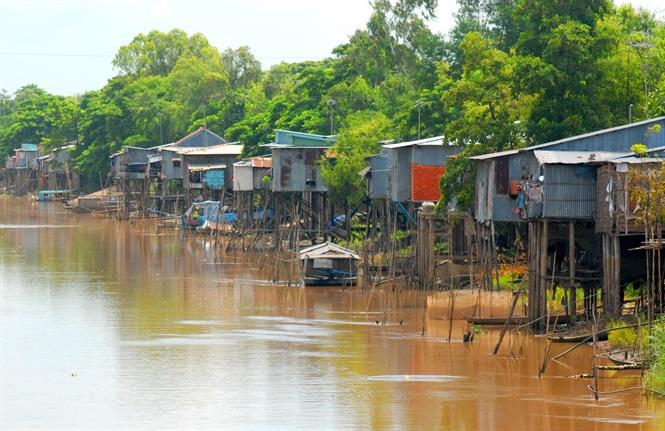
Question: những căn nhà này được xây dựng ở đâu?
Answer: ở ven một con sông